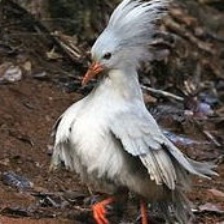
Species: KAGU
Scientific name: RHYNOCHETOS JUBATUS